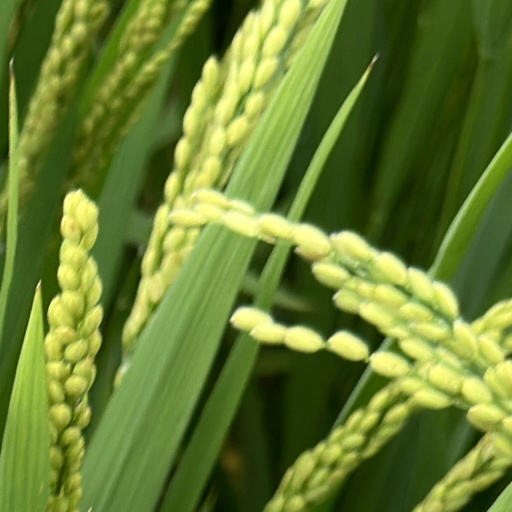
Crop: rice